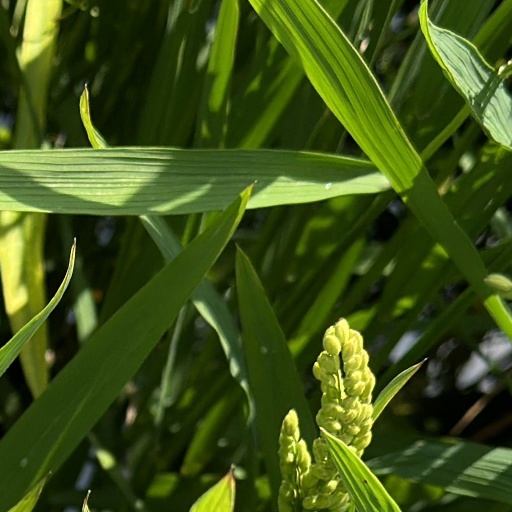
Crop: rice